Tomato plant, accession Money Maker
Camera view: tilt-top (135 deg); turntable rotation: 120 degrees
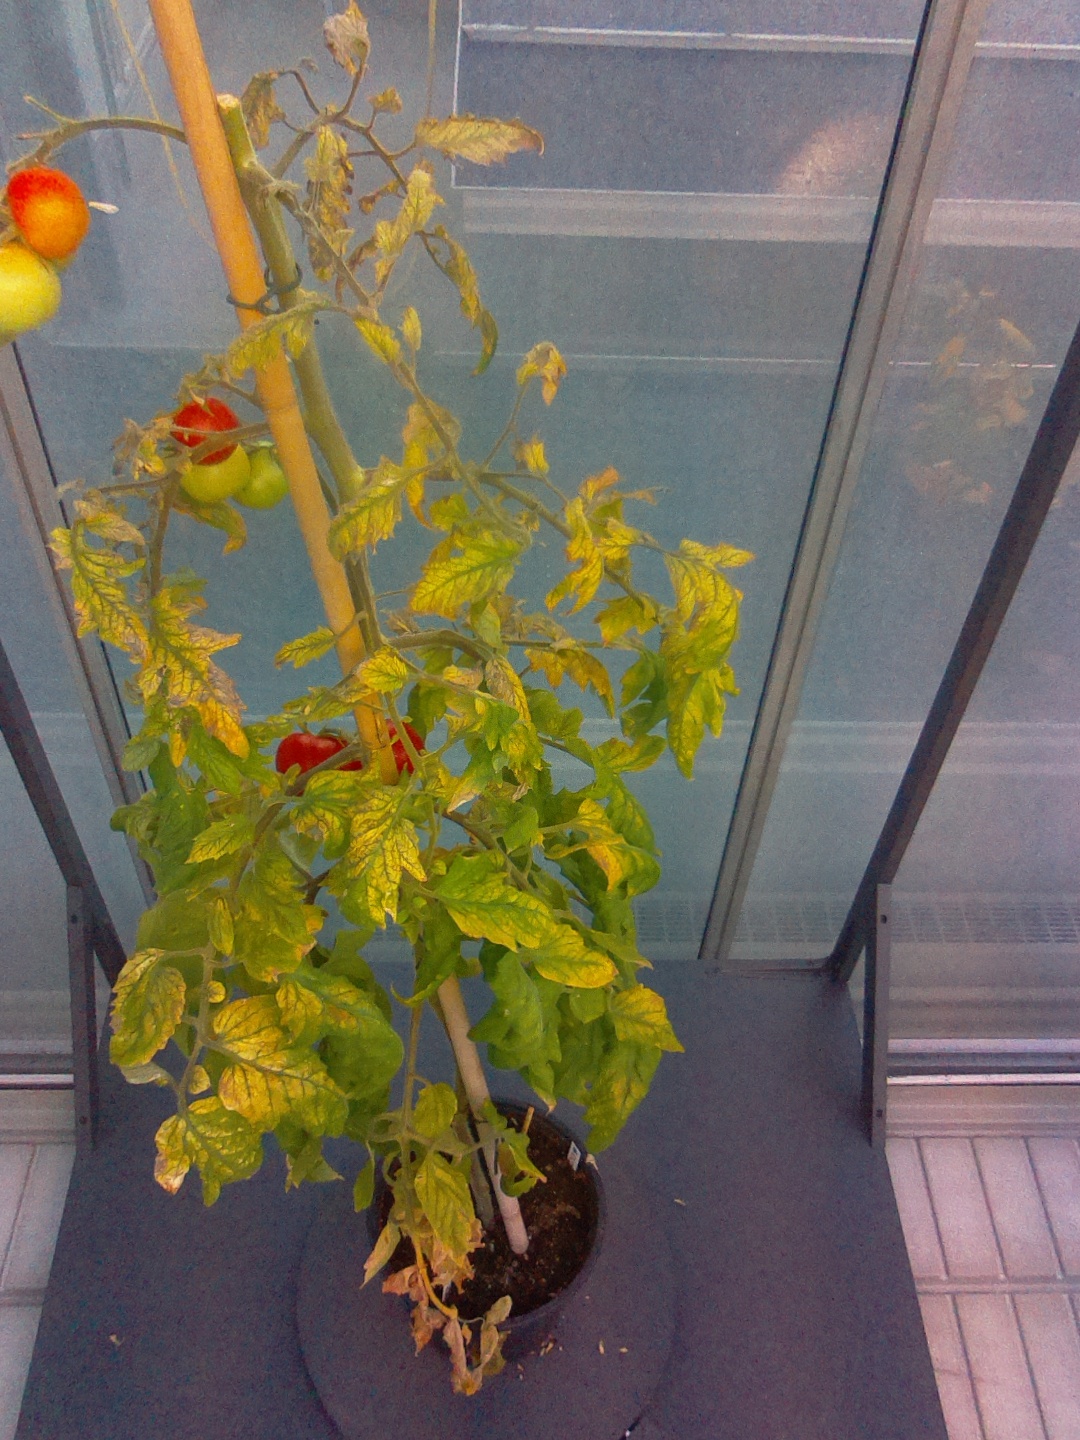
BBCH growth stage 83: 30%-40% of fruits show typical fully ripe color